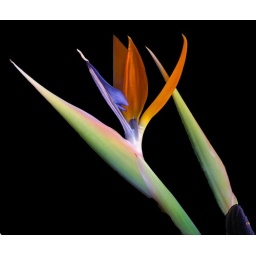
my bird of paradise in black